Sailing at the 2012 Summer Olympics – Elliott 6m

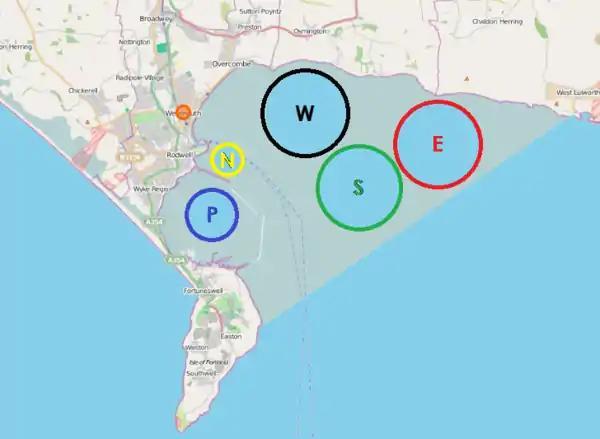
Course areas

For the Elliott 6m the majority of racing took place on course area Nothe, however some racing also occurred in the Portland area. The location "(50° 36.18’ N 02° 25.98’ W)" points to the center of the Nothe course area. The target time for the course was 18 minutes. All races were conducted on windward/leeward course configurations of 2 laps.